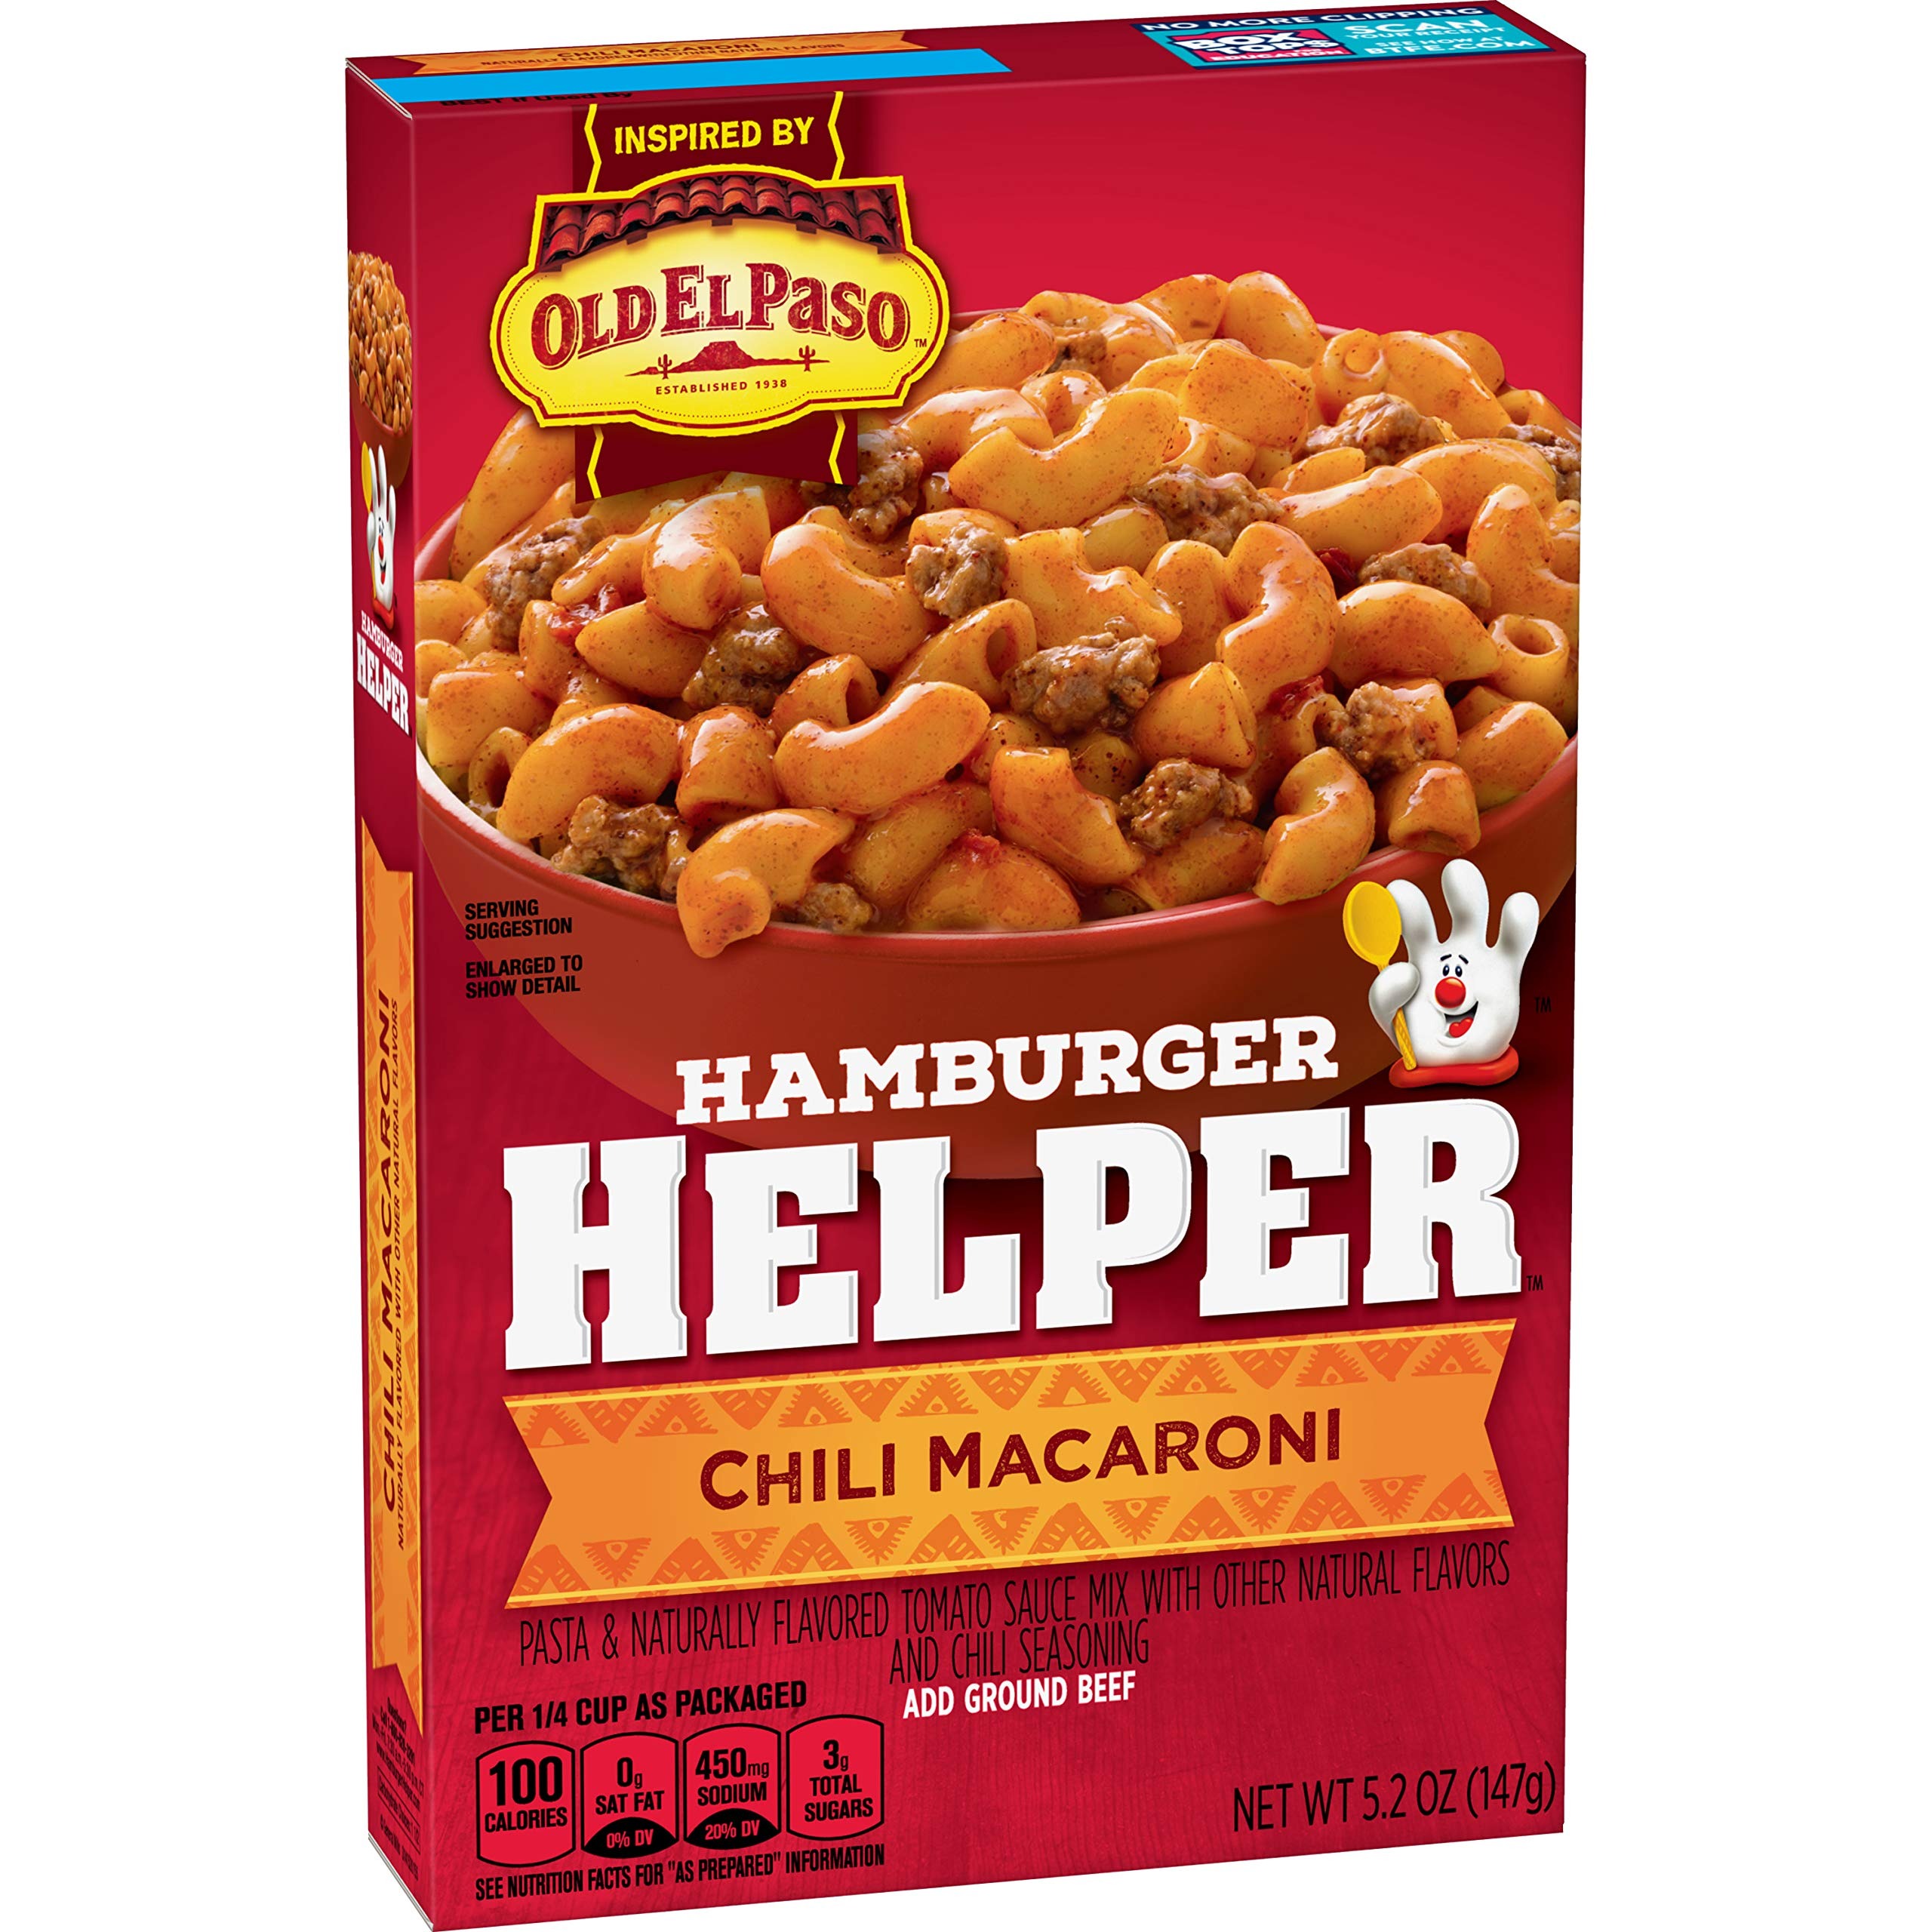
Item Name: Betty Crocker Hamburger Helper Chili Macaroni, 5.2 Ounce
Bullet Point 1: Savory chili macaroni skillet-meal mix of pasta and tomato sauce mix with Old El Paso seasoning for hamburger.
Bullet Point 2: Made with Real Spices
Bullet Point 3: No Artificial Flavors or Colors From Artificial Sources
Value: 5.2
Unit: Ounce

Price: 9.9